Mirijjawila Botanical Garden

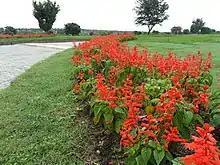
a scenic picture of the garden

Mirijjawila Botanical Garden is one of the five botanical gardens in Sri Lanka. The other botanical gardens are Peradeniya Botanical Garden, Hakgala Botanical Garden, Henarathgoda Botanical Garden and Seetawaka Botanical Garden.